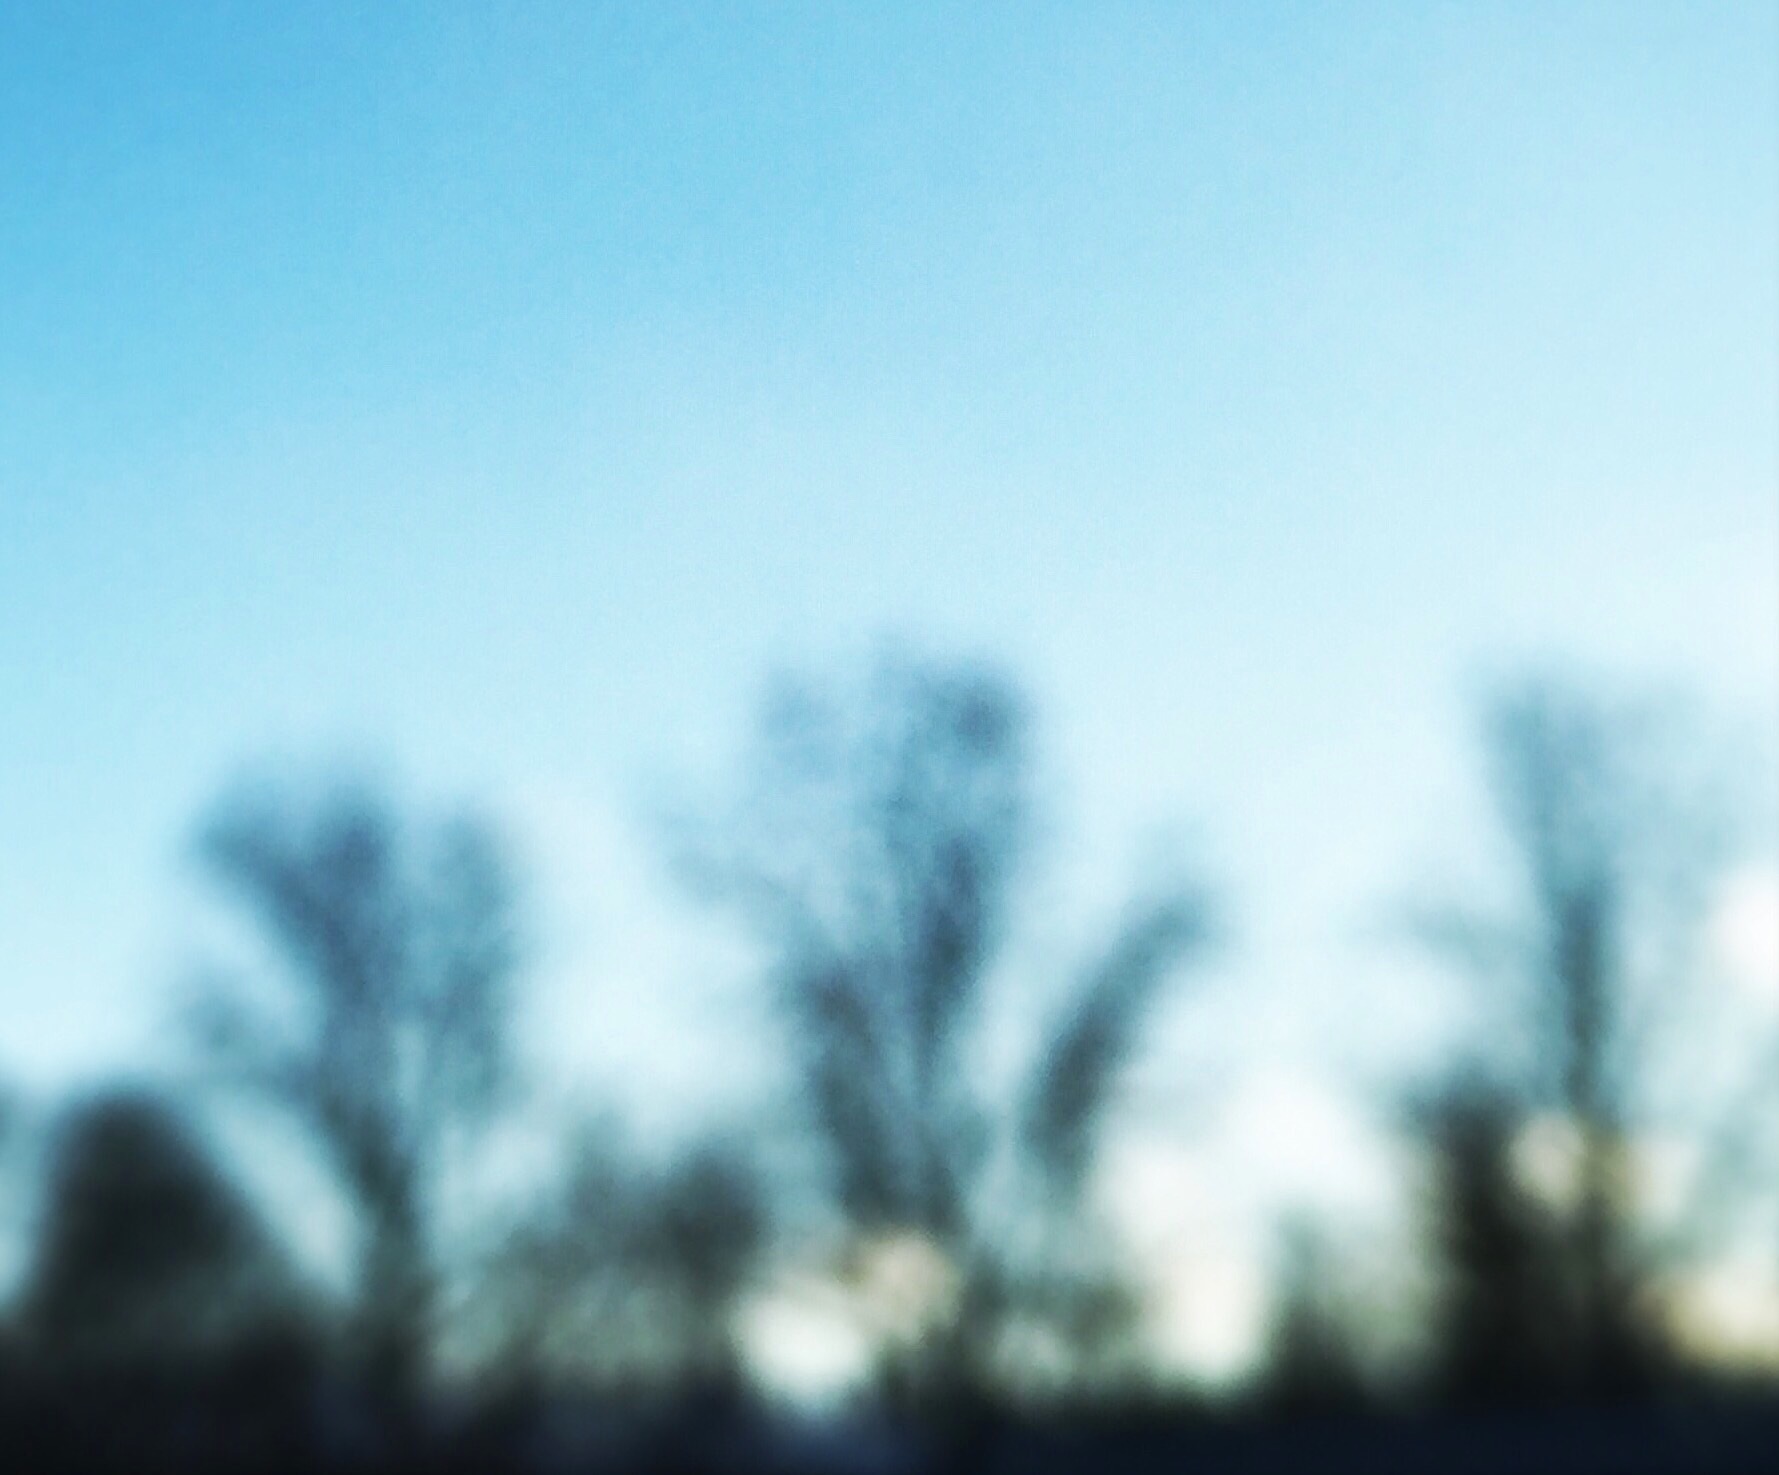
tree, branch, cloud, sky, sunlight, morning, atmosphere, weather, freezing, atmospheric phenomenon, atmosphere of earth, woody plant